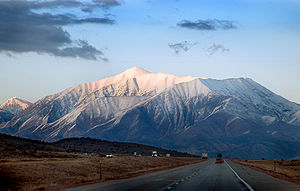
Wasatch Range / Geografi
Mount Nebo er kædens højeste bjerg
Wasatch Range er en bjergkæde, der strækker sig fra grænsen mellem staterne Idaho og Utah, ca. 260 kilometer mod syd til det centrale Utah i det vestlige USA. Bjergkæden betragtes normalt som den vestligste del af Rocky Mountains. Den nordlige forlængelse af bjergkæden, der kaldes Bear River Mountains, strækker sig ind i Idaho.